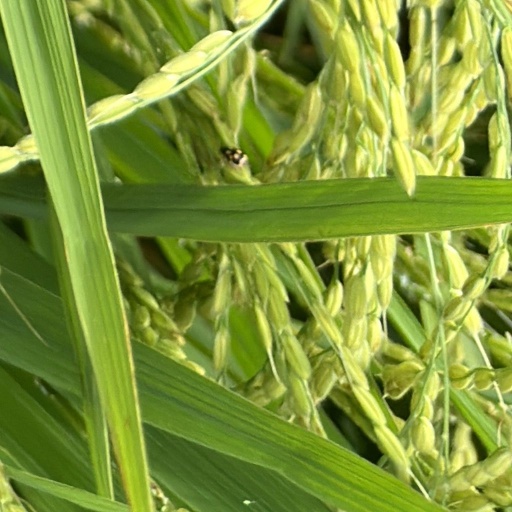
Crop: rice